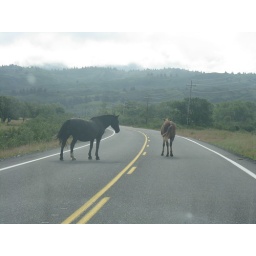
Wild horses in the road